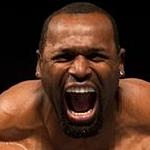
Age: 33